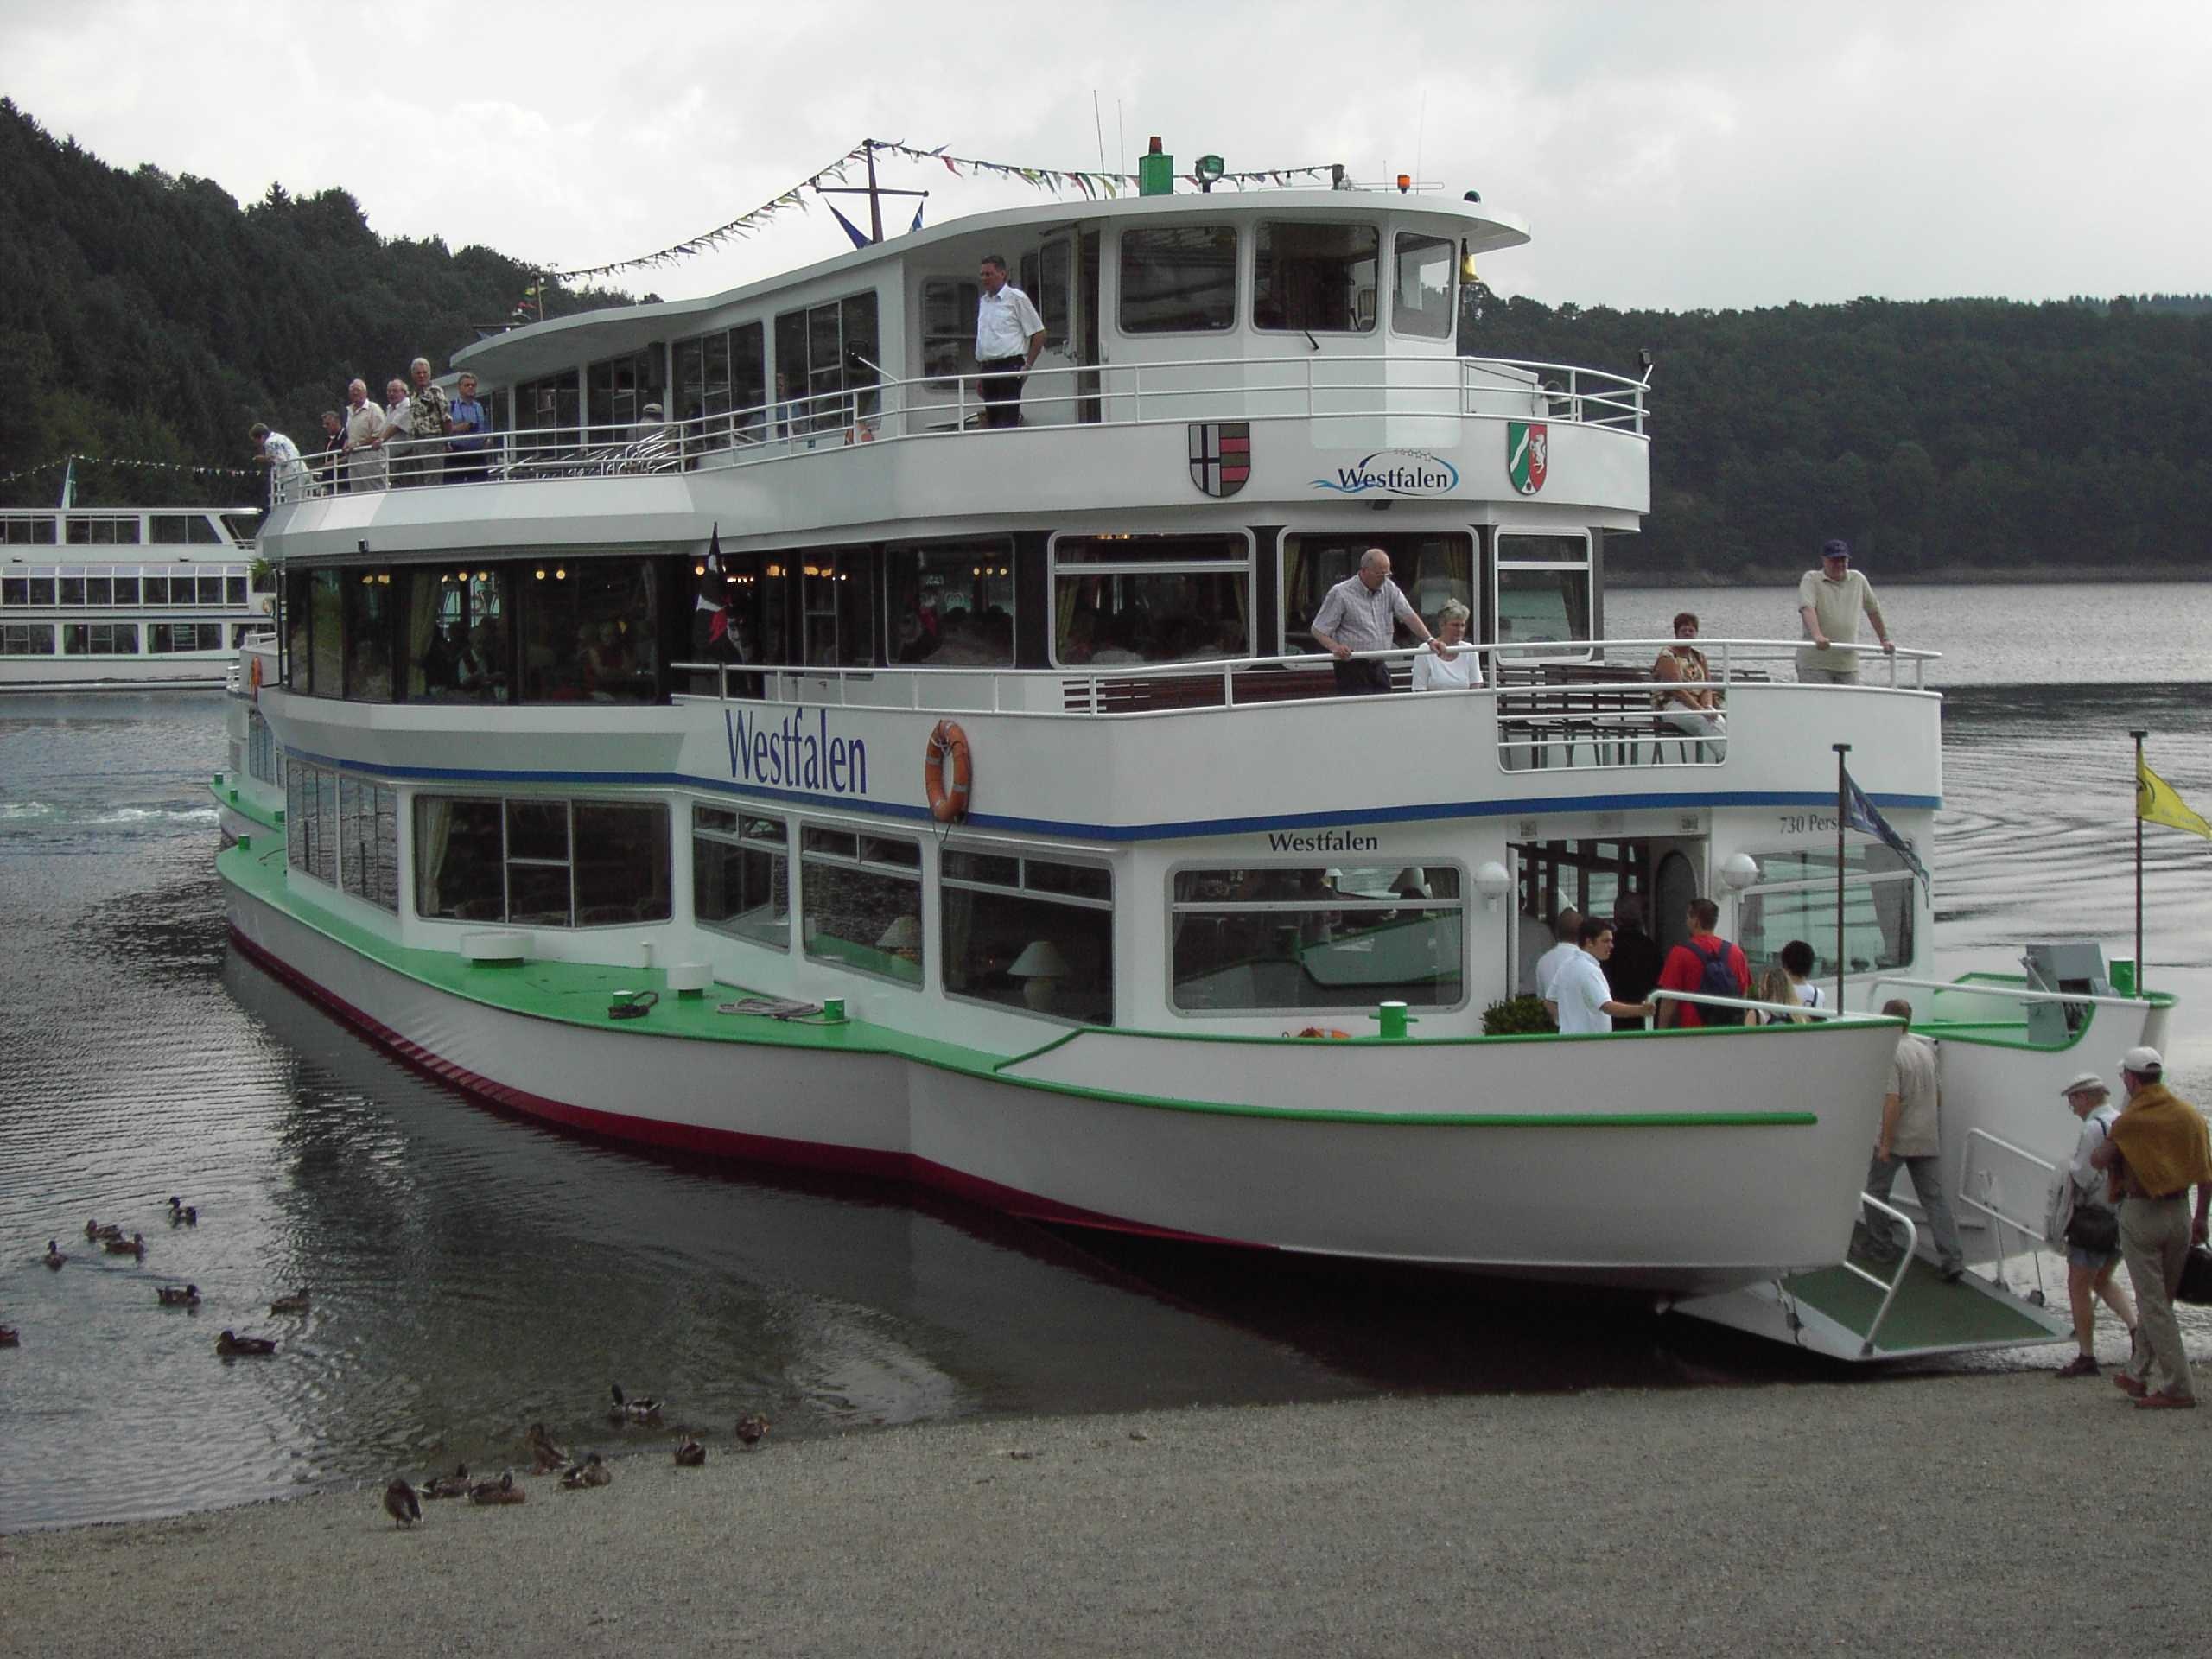
sea, water, dock, boat, lake, ship, boot, web, vehicle, harbor, jetty, ferry, watercraft, more, fishing vessel, motor ship, passenger ship